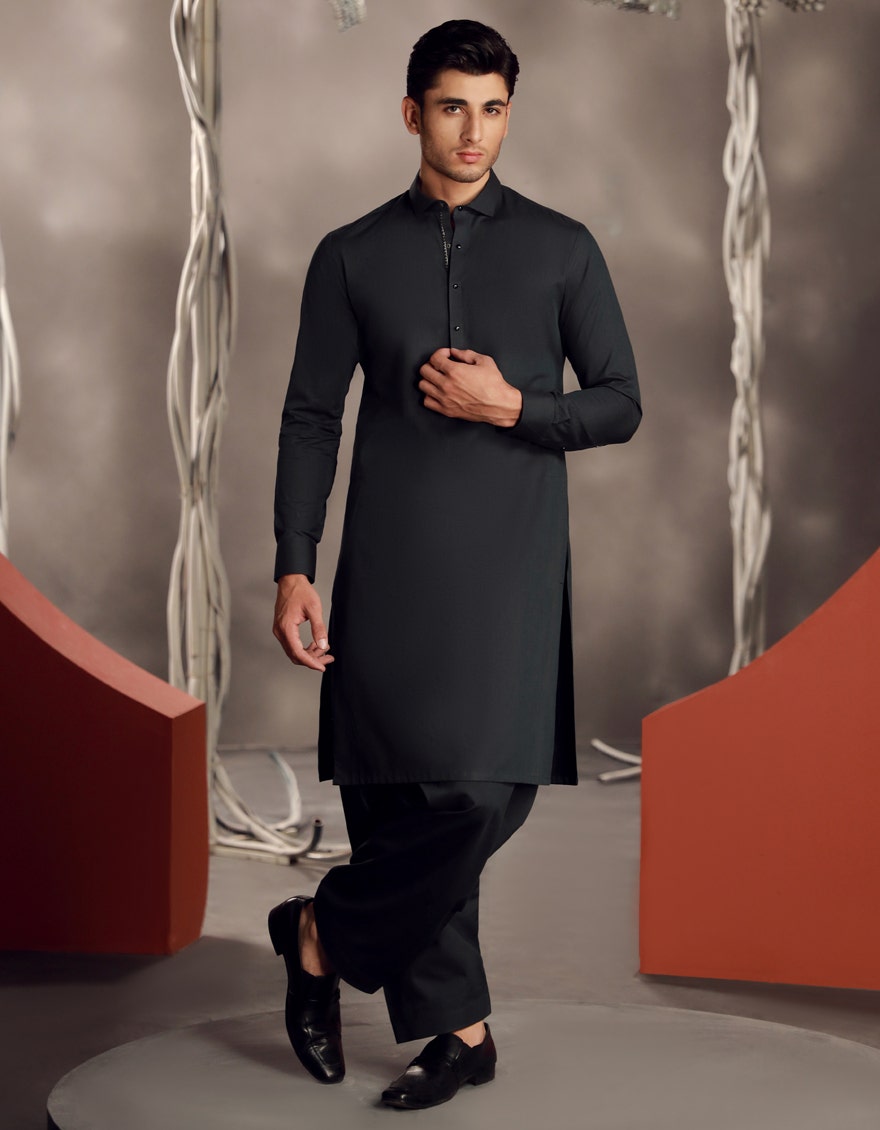
black kurta pajamas